Foibe massacres

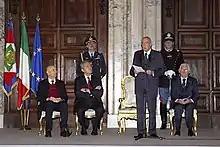
The President of the Italian Republic Giorgio Napolitano during his speech for the National Memorial Day of the Exiles and Foibe in 2007

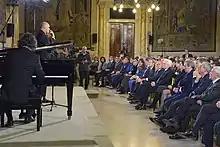
Concert at the Quirinal Palace in the presence of the President of the Italian Republic Sergio Mattarella on the occasion of the National Memorial Day of the Exiles and Foibe in 2015

It has been alleged that the killings were part of a purge aimed at eliminating potential enemies of communist Yugoslav rule, which would have included members of German and Italian fascist units, Italian officers and civil servants, parts of the Italian elite who opposed both communism and fascism (including the leadership of Italian anti-fascist partisan organizations and the leaders of Fiume's Autonomist Party, including Mario Blasich and Nevio Skull), Slovenian and Croatian anti-communists, collaborators, and radical nationalists.